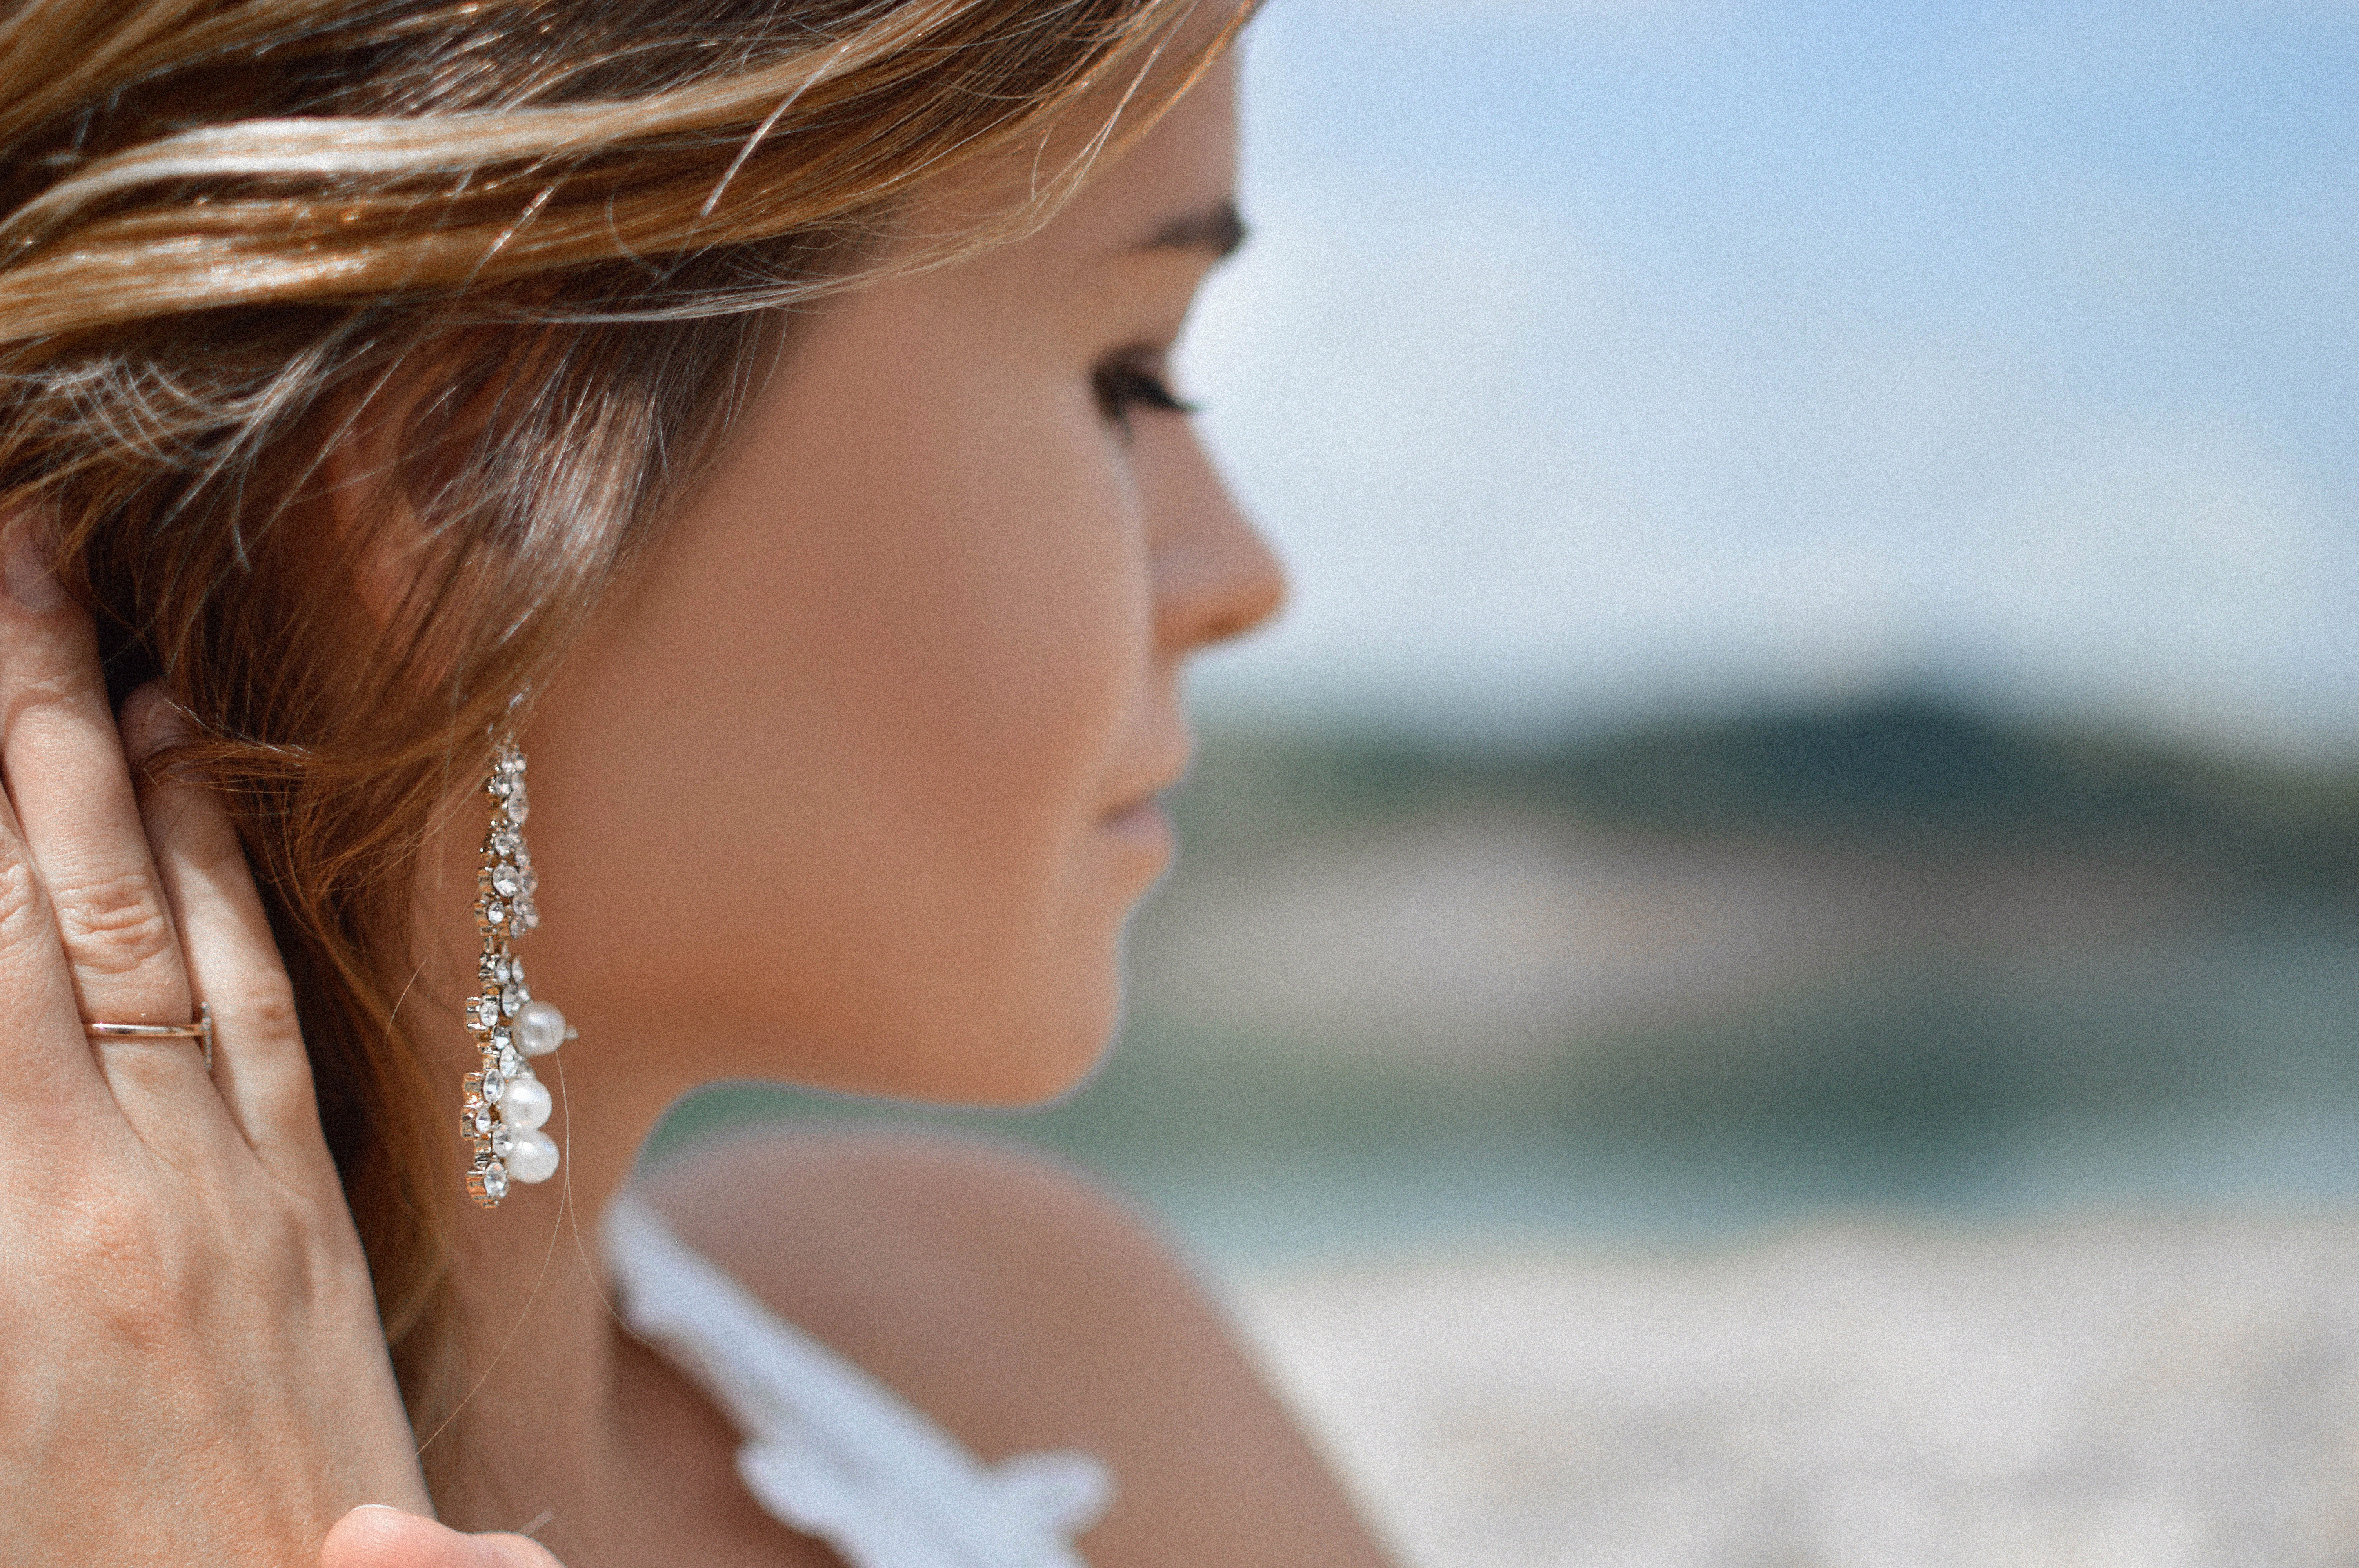
girl, woman, hair, portrait, model, spring, fashion, lady, bride, hairstyle, long hair, earring, face, dress, eye, head, skin, beauty, photo shoot, brown hair, portrait photography